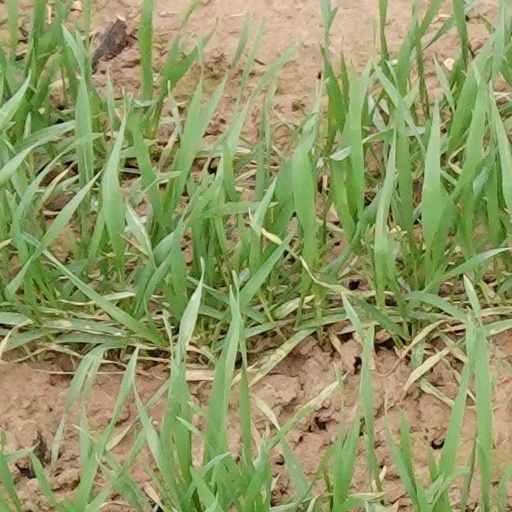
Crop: wheat